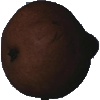
Label: Pear Kaiser 1